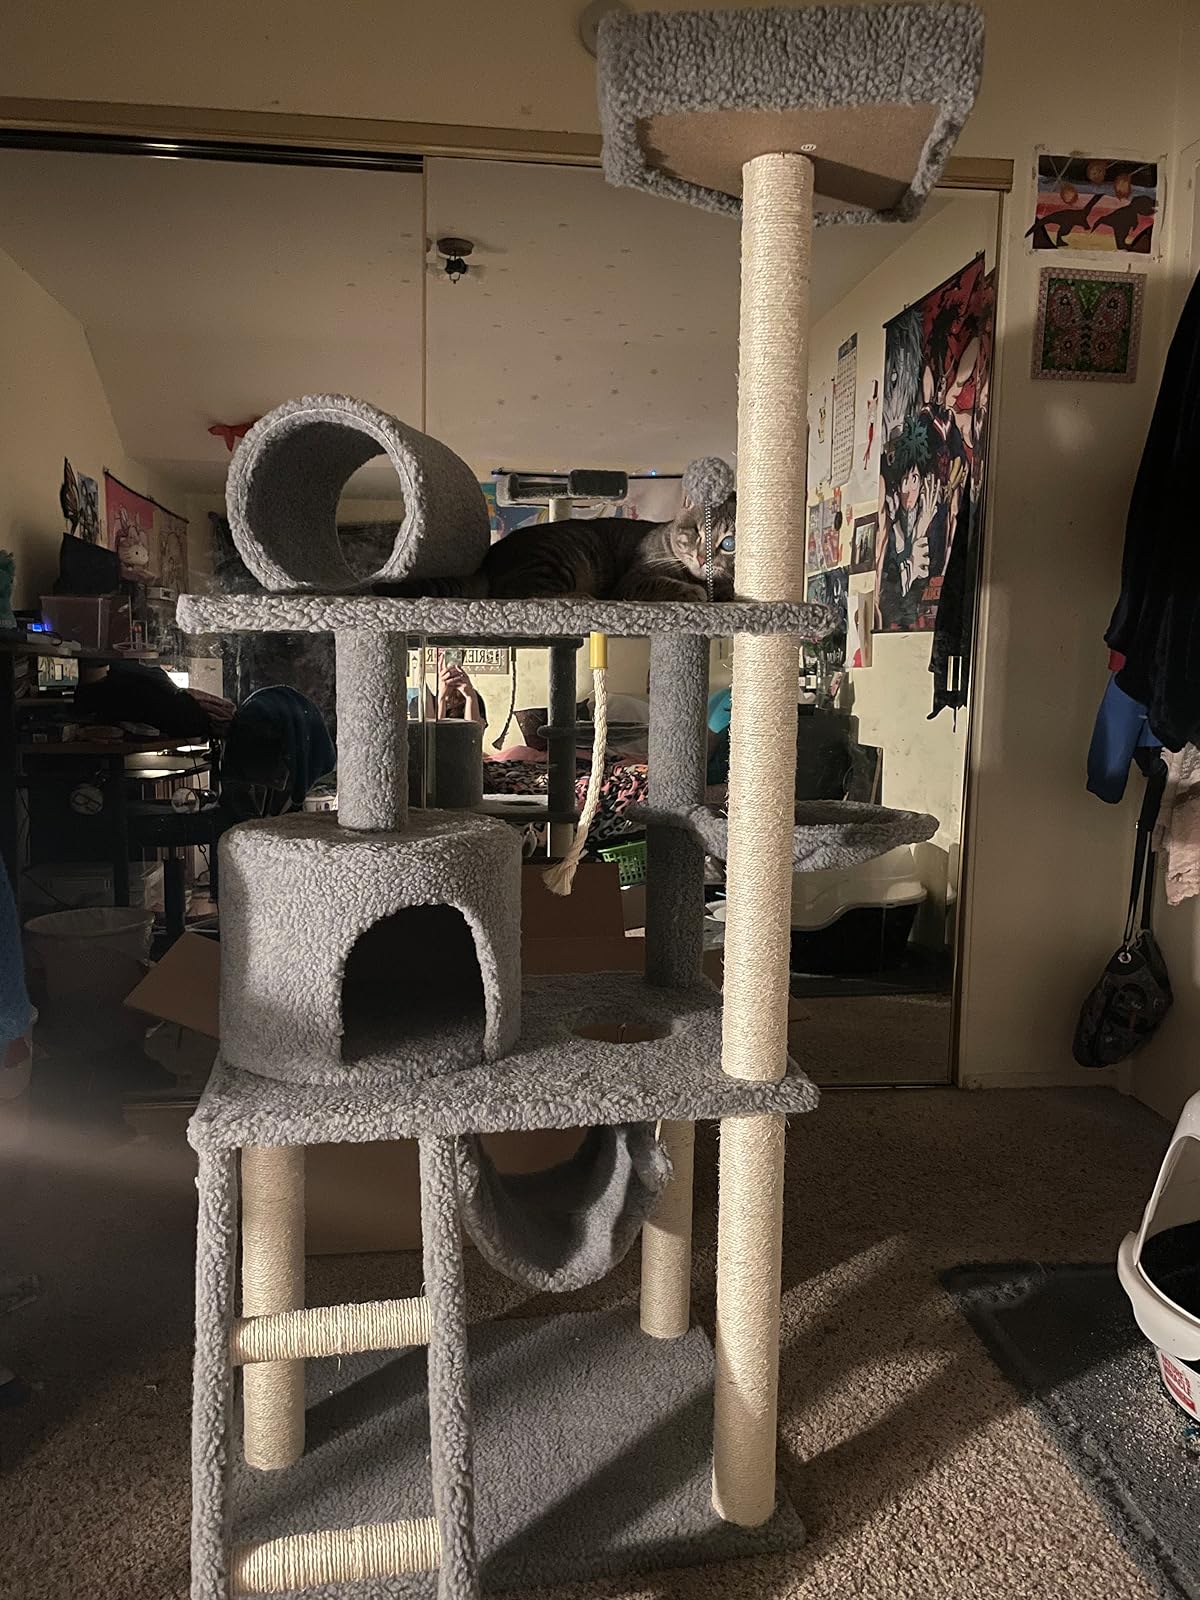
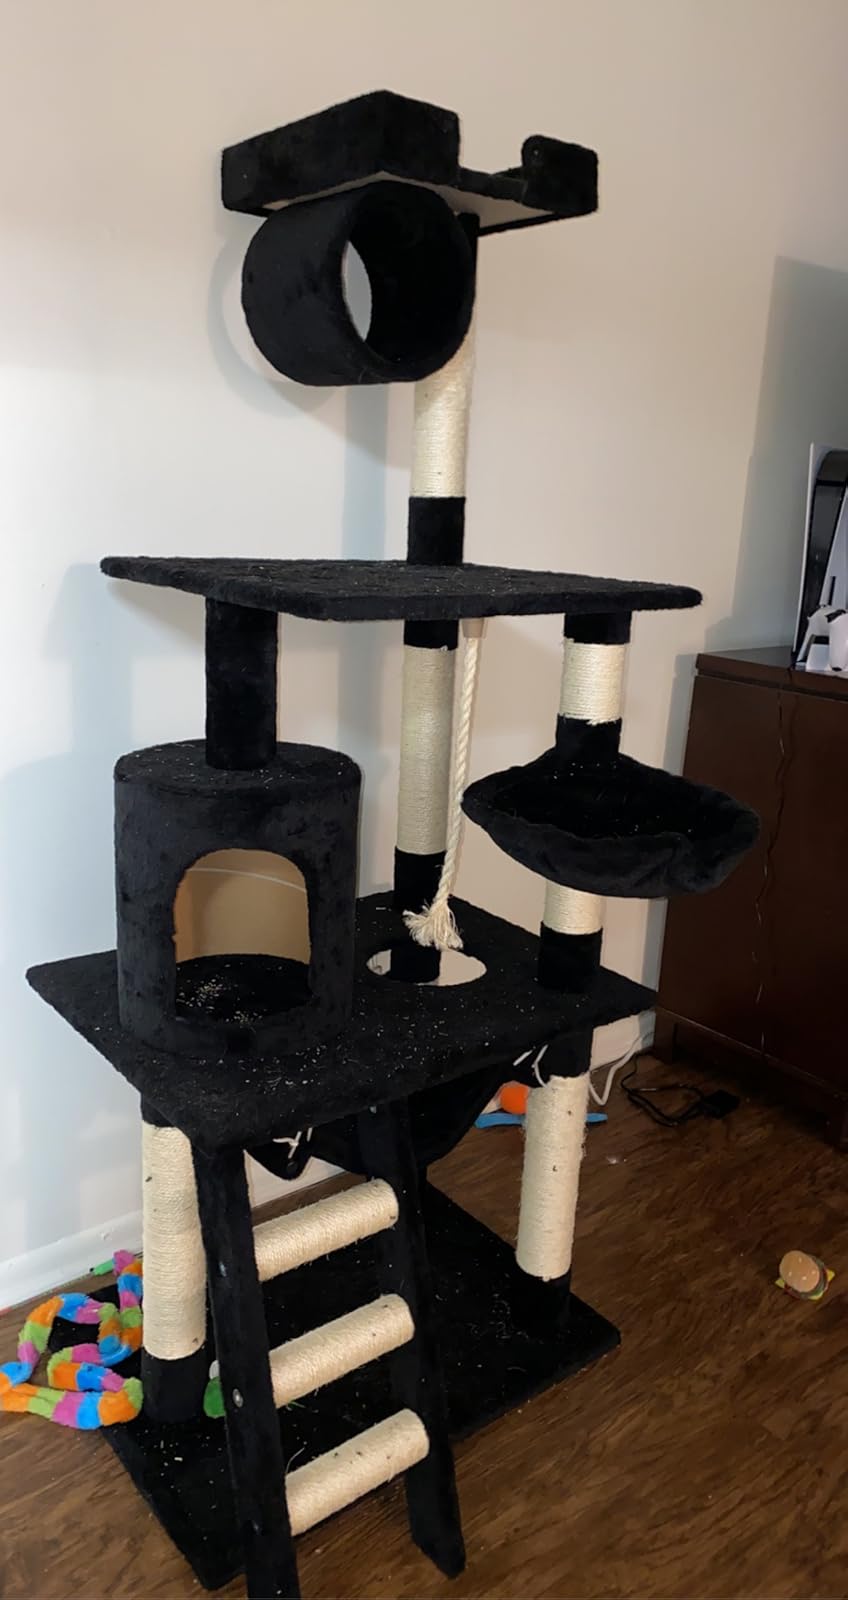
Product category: items_cat tree
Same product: no